Question: Please indicate a possible affordance area of the baseball bat that can be used for holding.
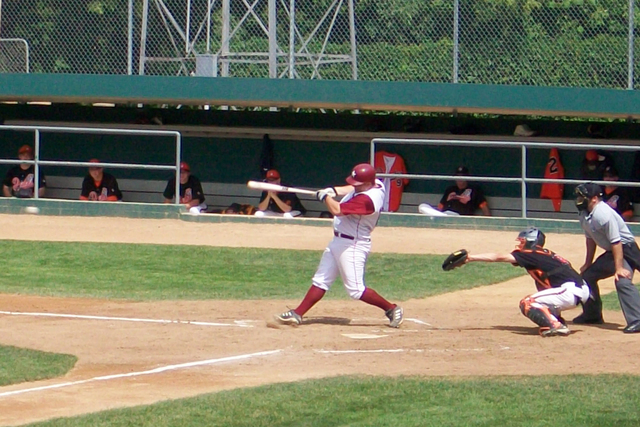
Answer: [309.5, 185.5, 336.5, 205.5]